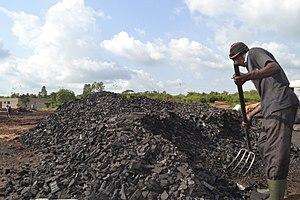
Fabricant de charbon de bois sur son site de production à Yamoussoukro, Côte d'Ivoire. This is an image of ""African people at work"" from Ivory Coast"
Le charbon de bois est un combustible obtenu en carbonisant du bois en atmosphère contrôlée par pyrolyse.